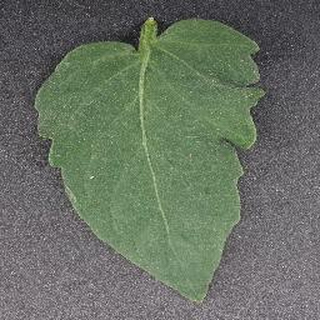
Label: healthy_tomato